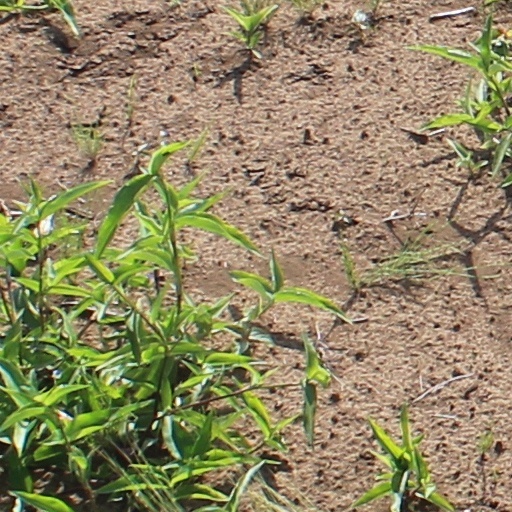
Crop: wheat